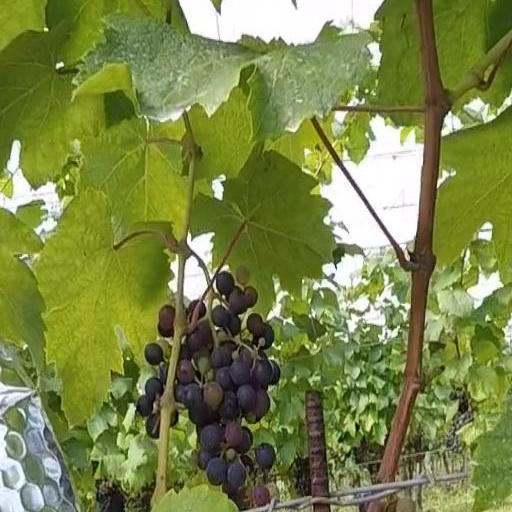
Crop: grape